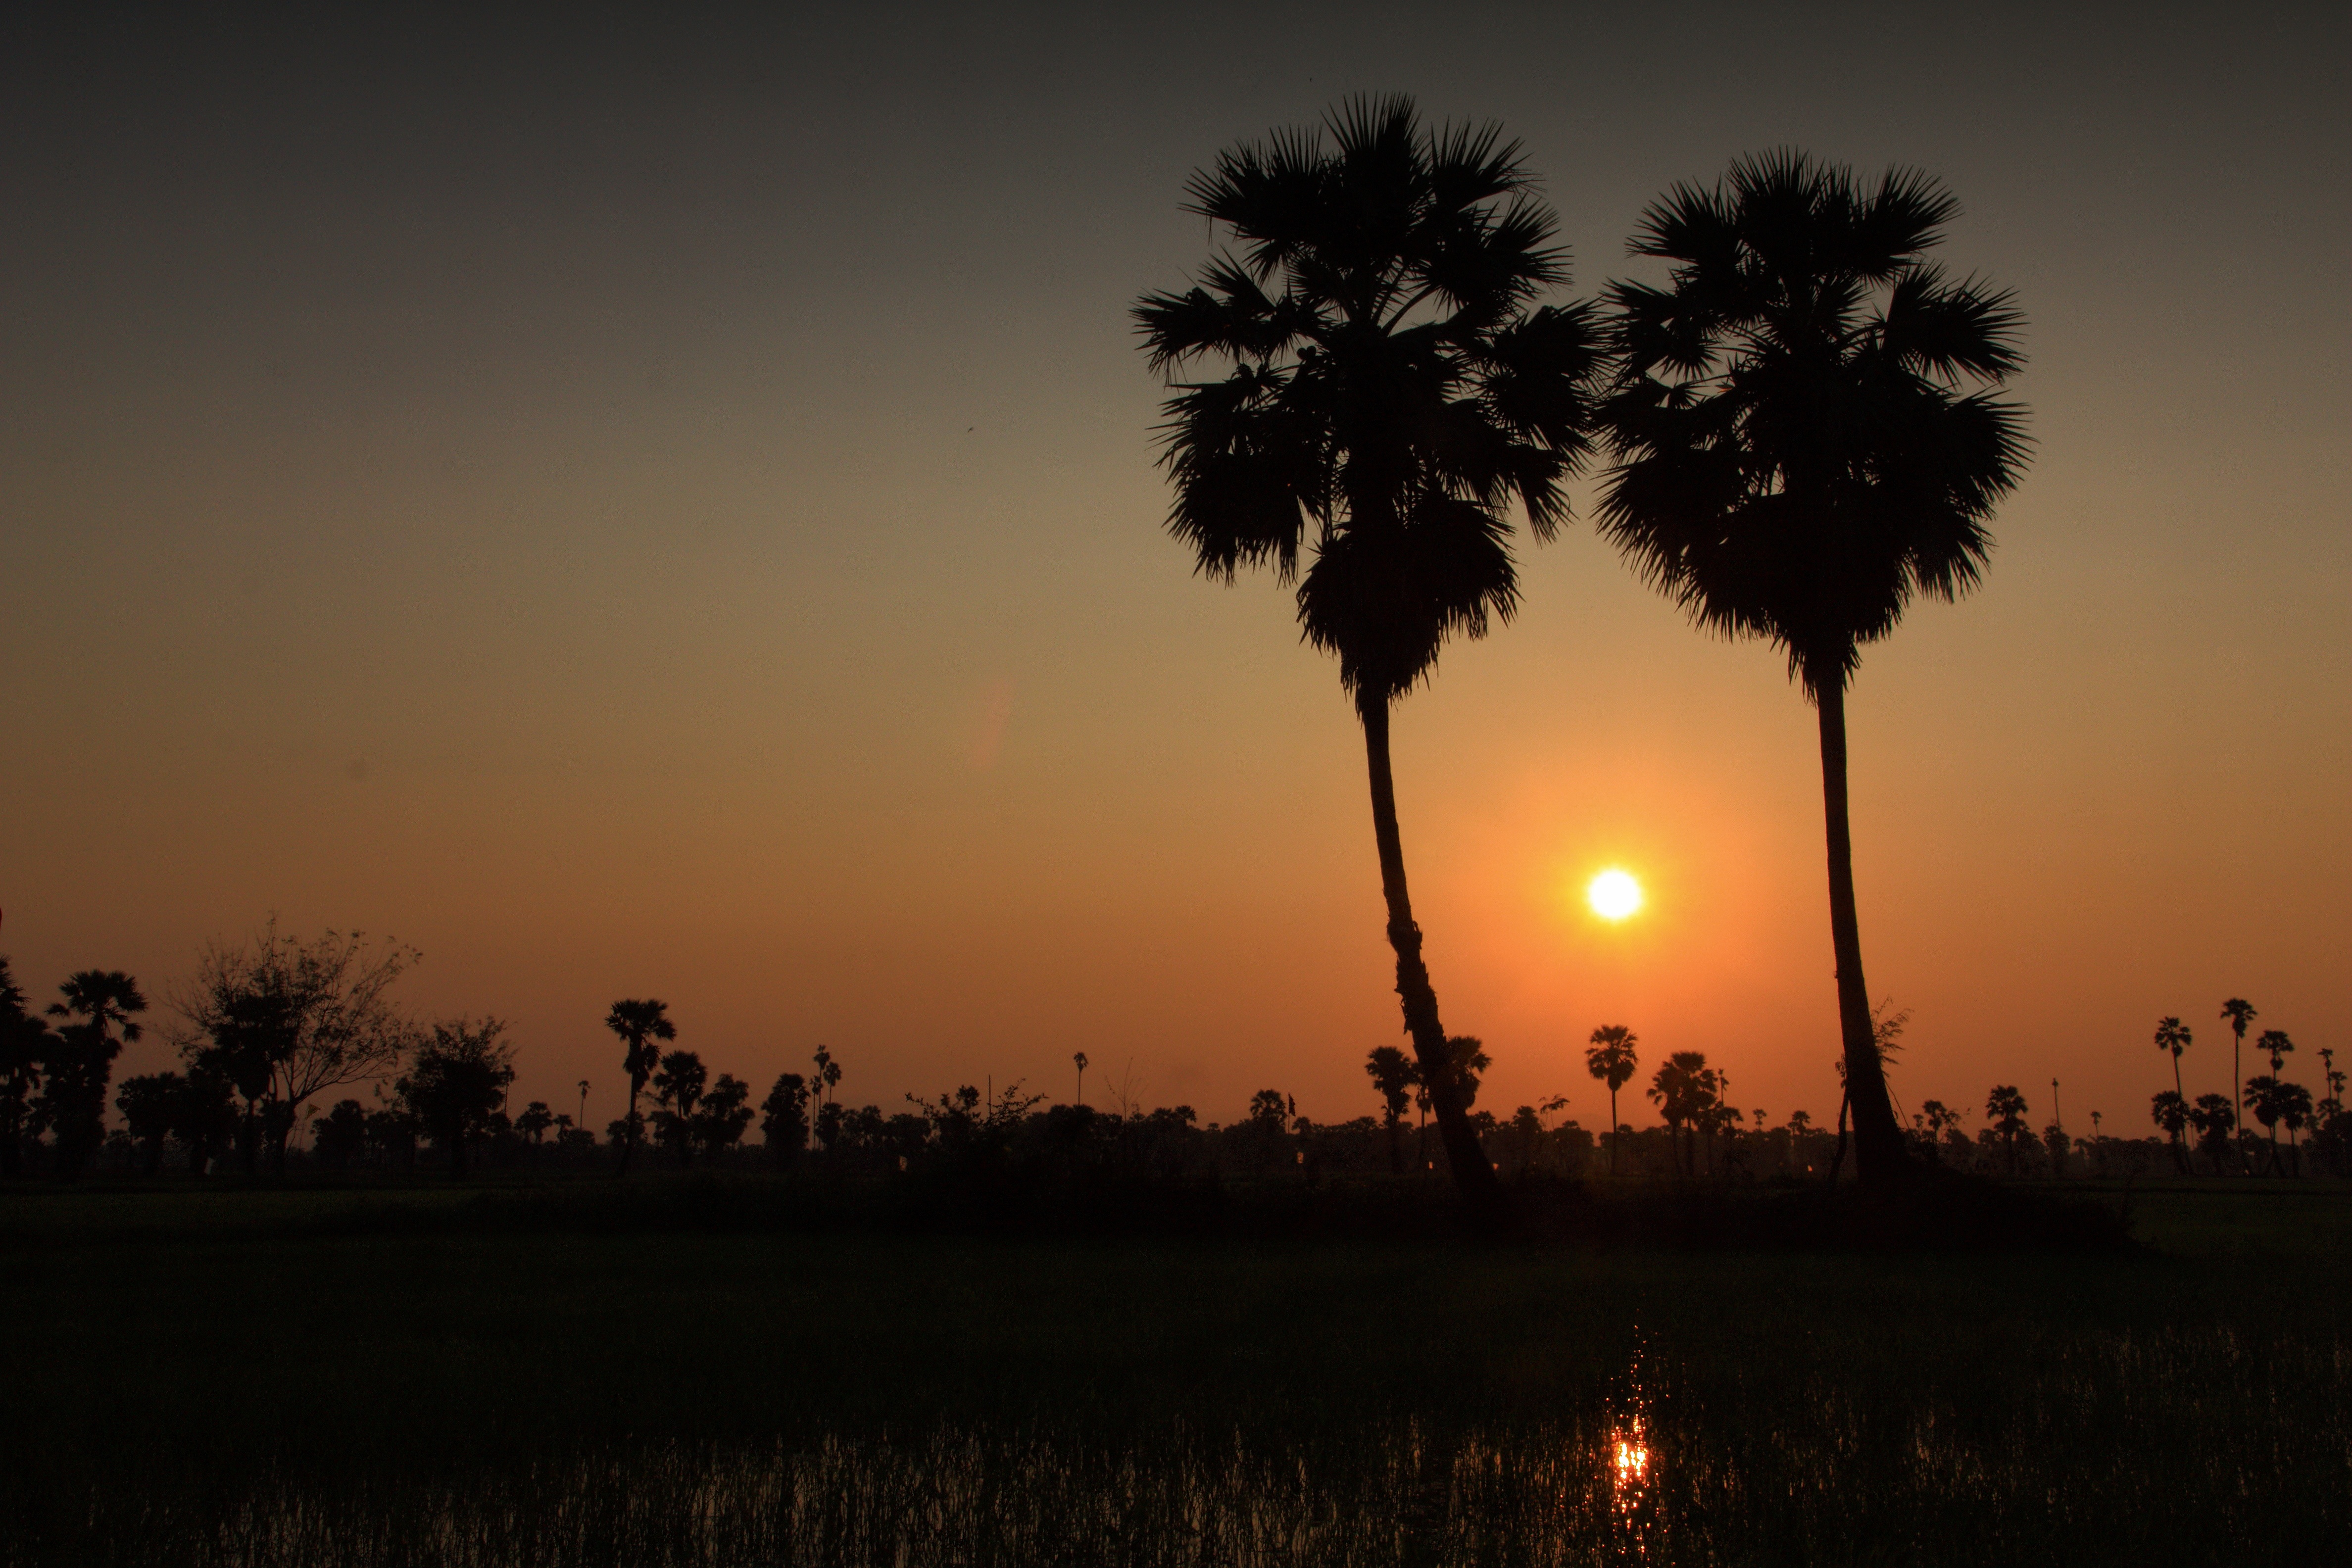
tree, nature, horizon, plant, sky, sun, sunrise, sunset, field, night, sunlight, morning, dawn, dusk, evening, reflection, savanna, sun rise, cornfield, silhouettes, sugar palm, atmospheric phenomenon, woody plant, arecales, palm family